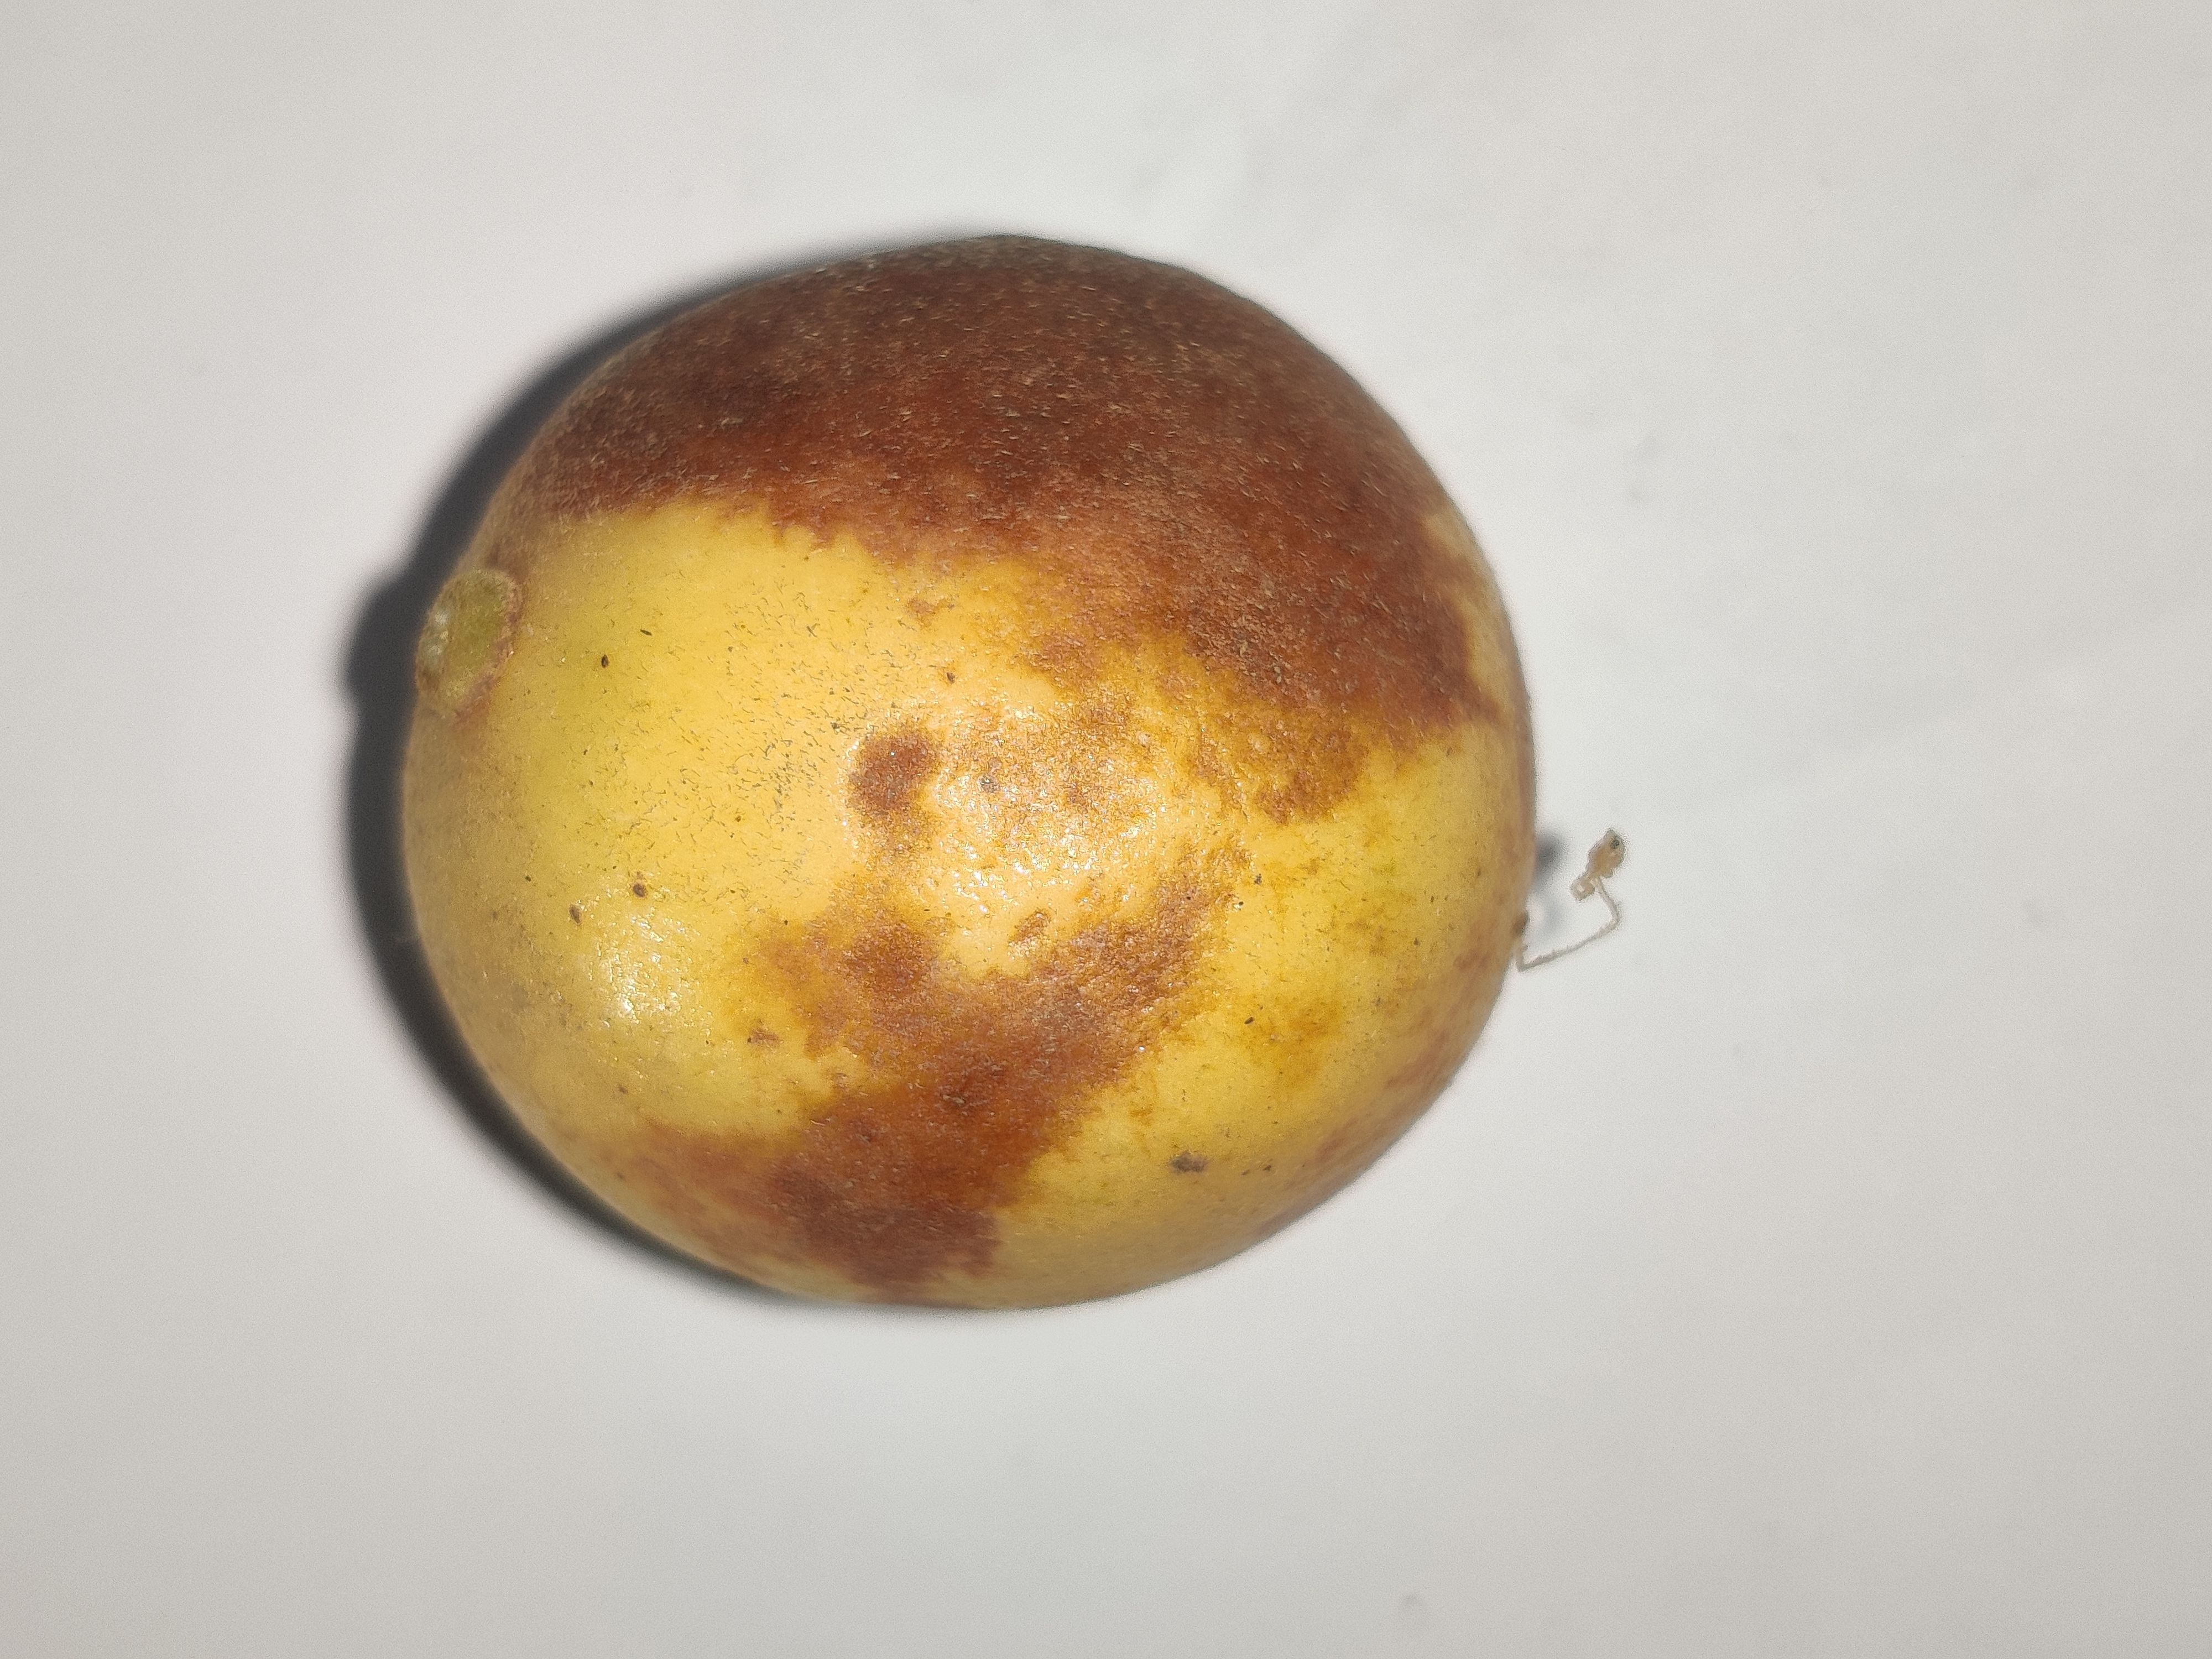
Fruit: burmese-grape
Grade: 2nd-grade